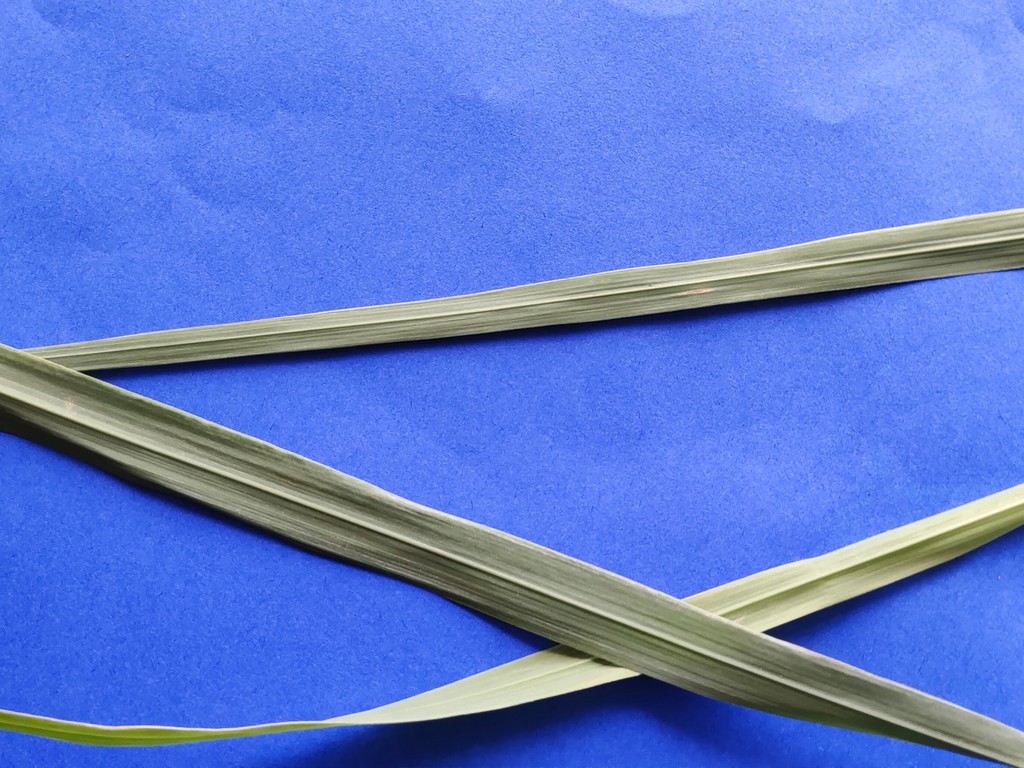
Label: Healthy